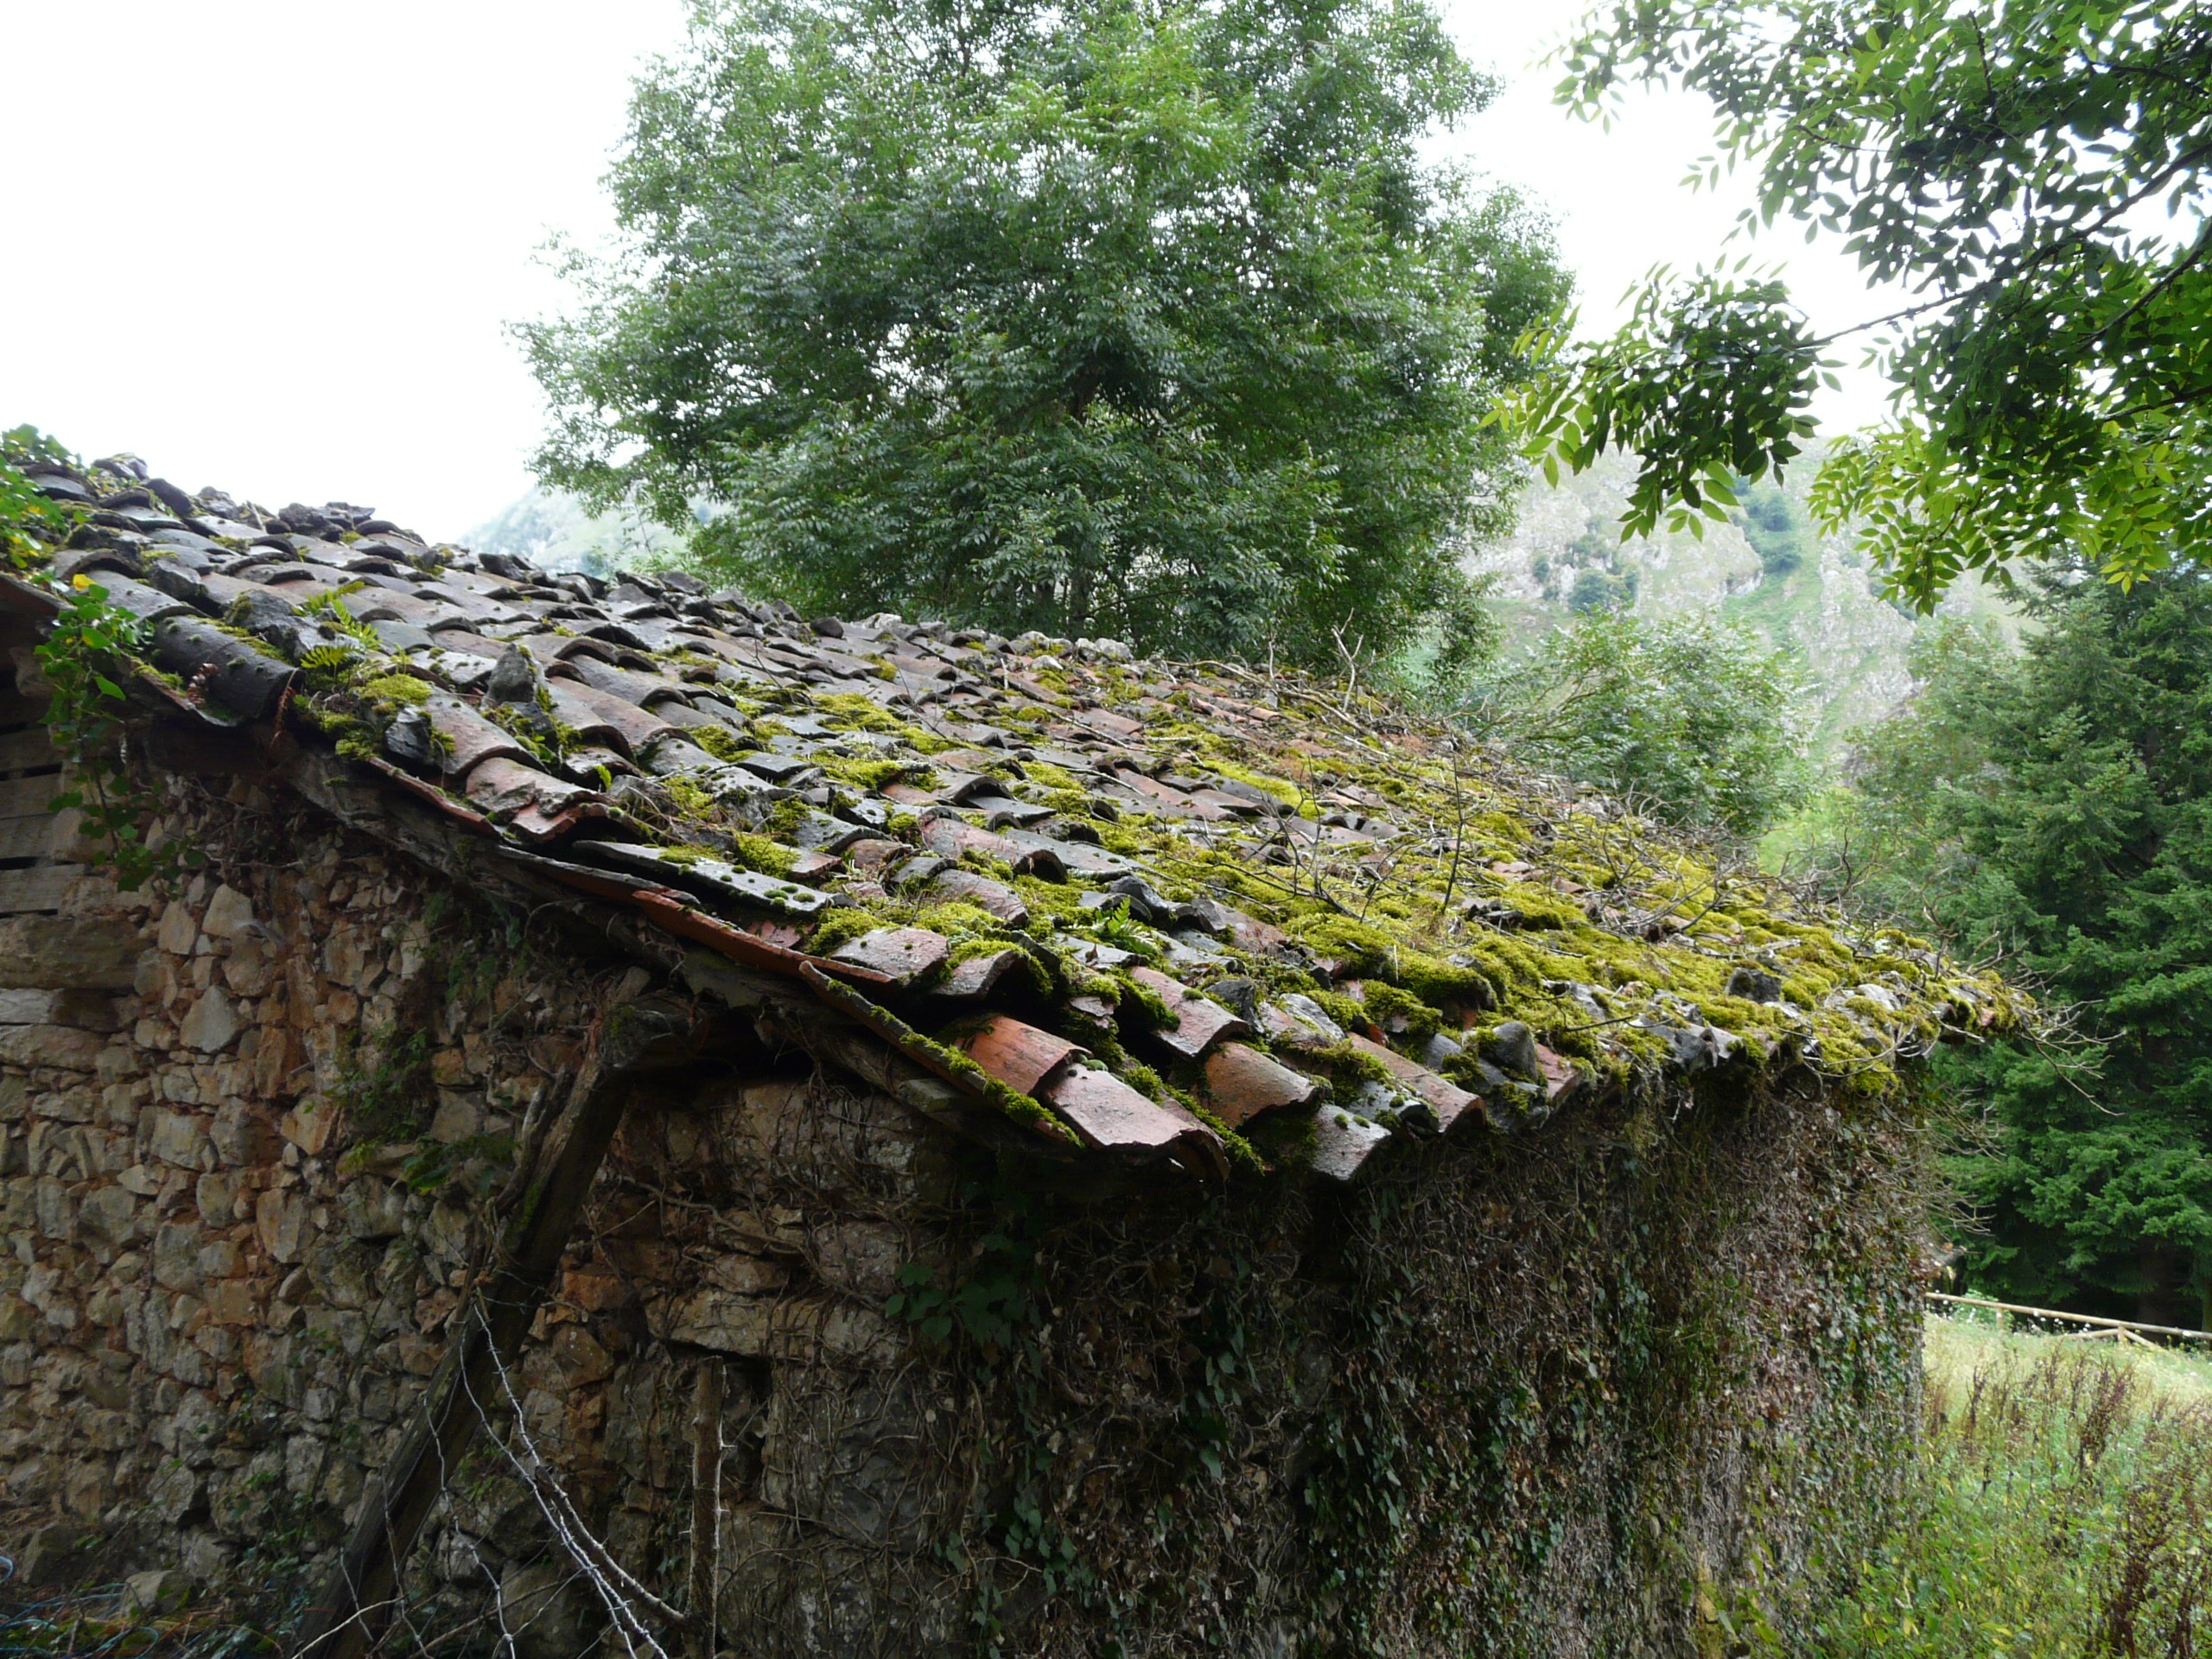
landscape, tree, nature, forest, plant, flower, roof, green, jungle, garden, flora, shrub, rainforest, habitat, rural area, woody plant